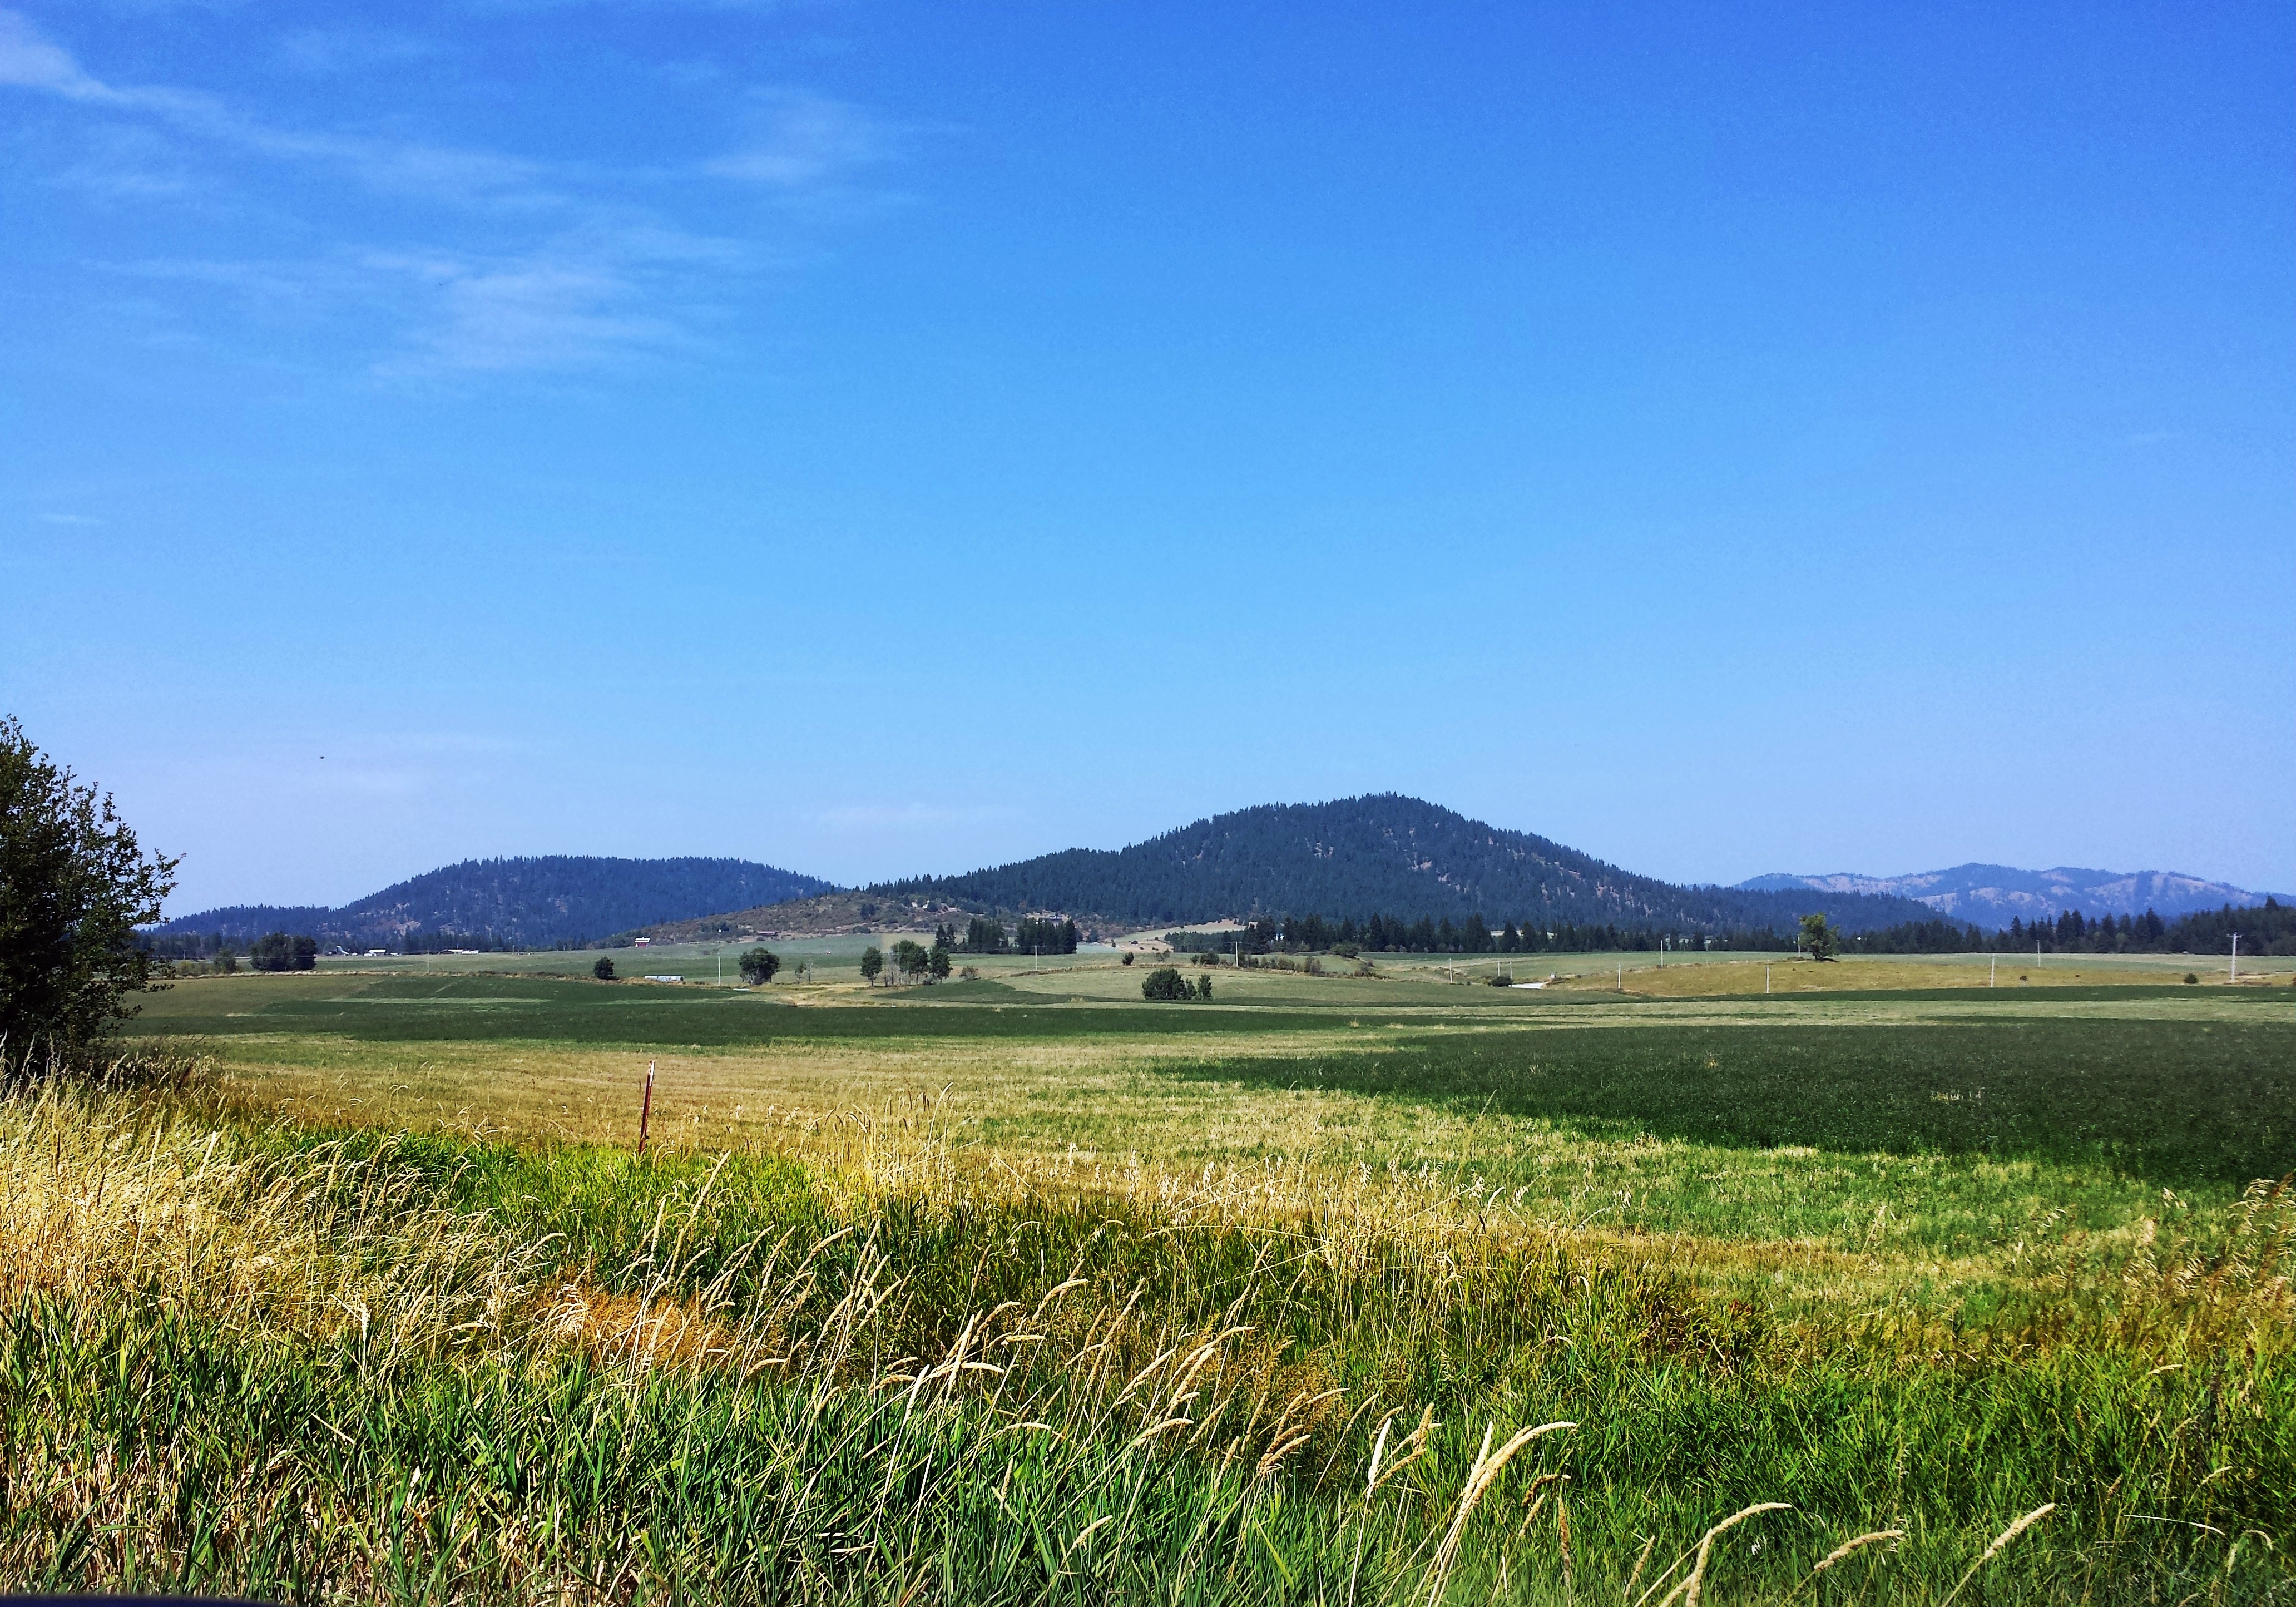
landscape, grass, horizon, marsh, sky, field, farm, lawn, meadow, prairie, hill, pasture, scenery, agriculture, plain, tall grass, grassland, plateau, habitat, ecosystem, steppe, rural area, paddy field, mountain scenery, natural environment, geographical feature, grass family, land lot, pacific west